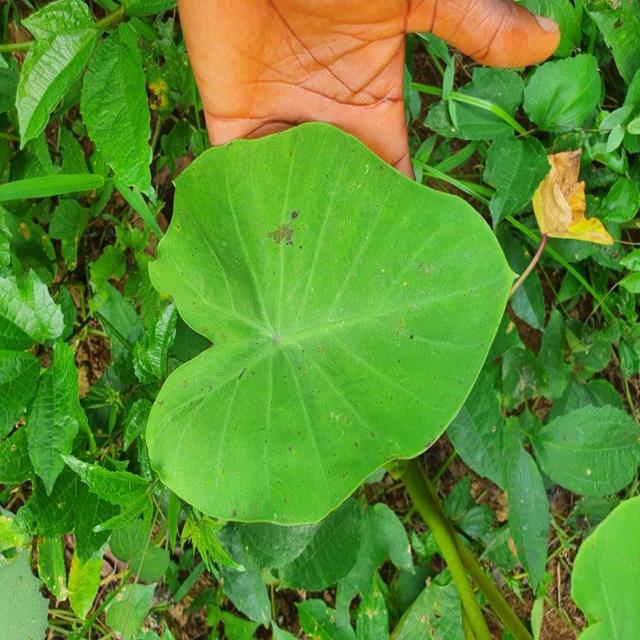
Label: Healthy